TrackMania 2

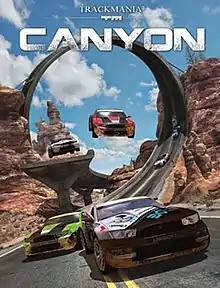
Cover art for Trackmania² Canyon, the first Trackmania² game

TrackMania 2 (stylized as TrackMania²) is a racing video game developed by Ubisoft Nadeo and published by Ubisoft as part of the "TrackMania" series.